Operation Bagration

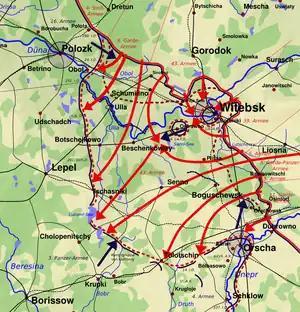
Map of the Vitebsk–Orsha offensive, 22–28 June 1944

Army Group Centre's northern flank was defended by the 3rd Panzer Army under the command of Georg-Hans Reinhardt; the lines ran through marshy terrain in the north, through a salient round the city of Vitebsk, to a sector north of the main Moscow–Minsk road, held by the 4th Army. It was opposed by the 1st Baltic Front of Hovhannes Bagramyan, and Ivan Chernyakhovsky's 3rd Belorussian Front, which were given the task of breaking through the defences to the north and south of Vitebsk and cutting off the salient.